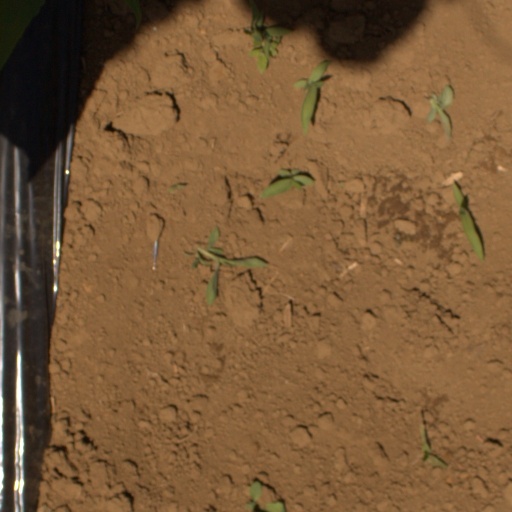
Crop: Jerusalem artichoke